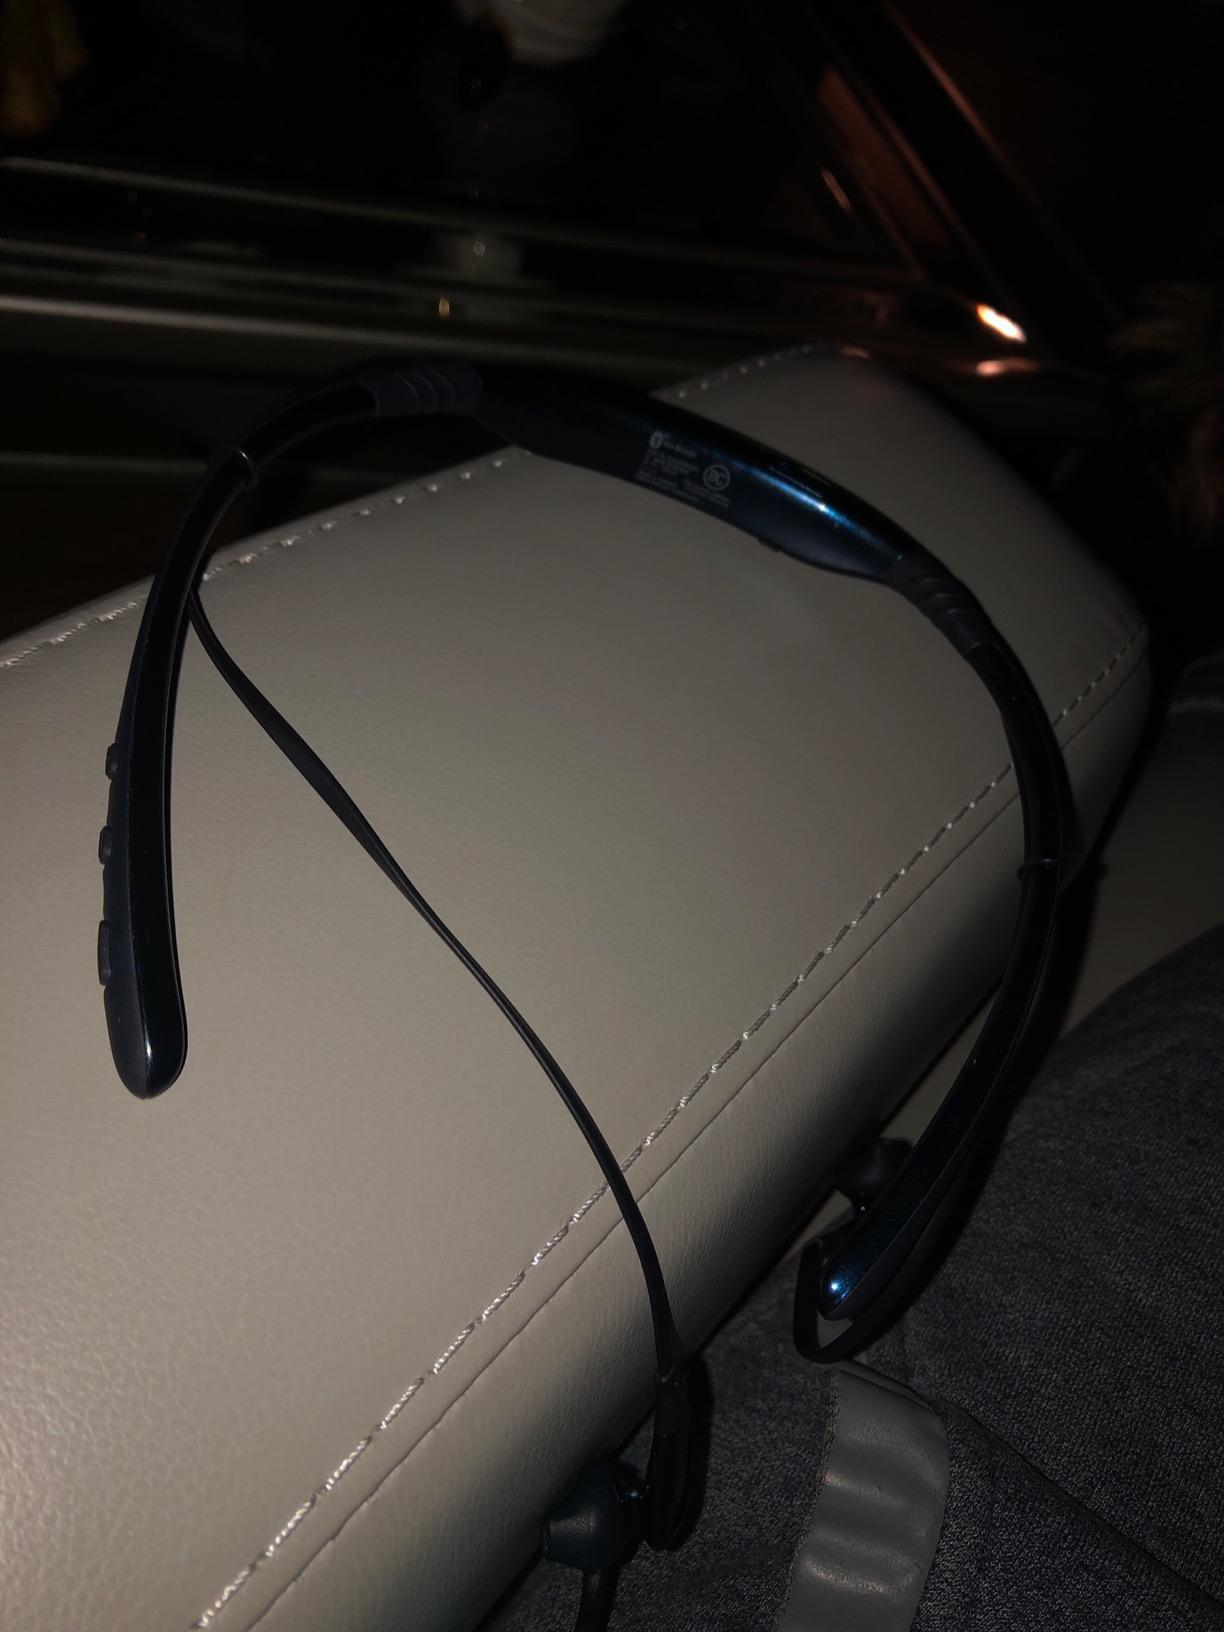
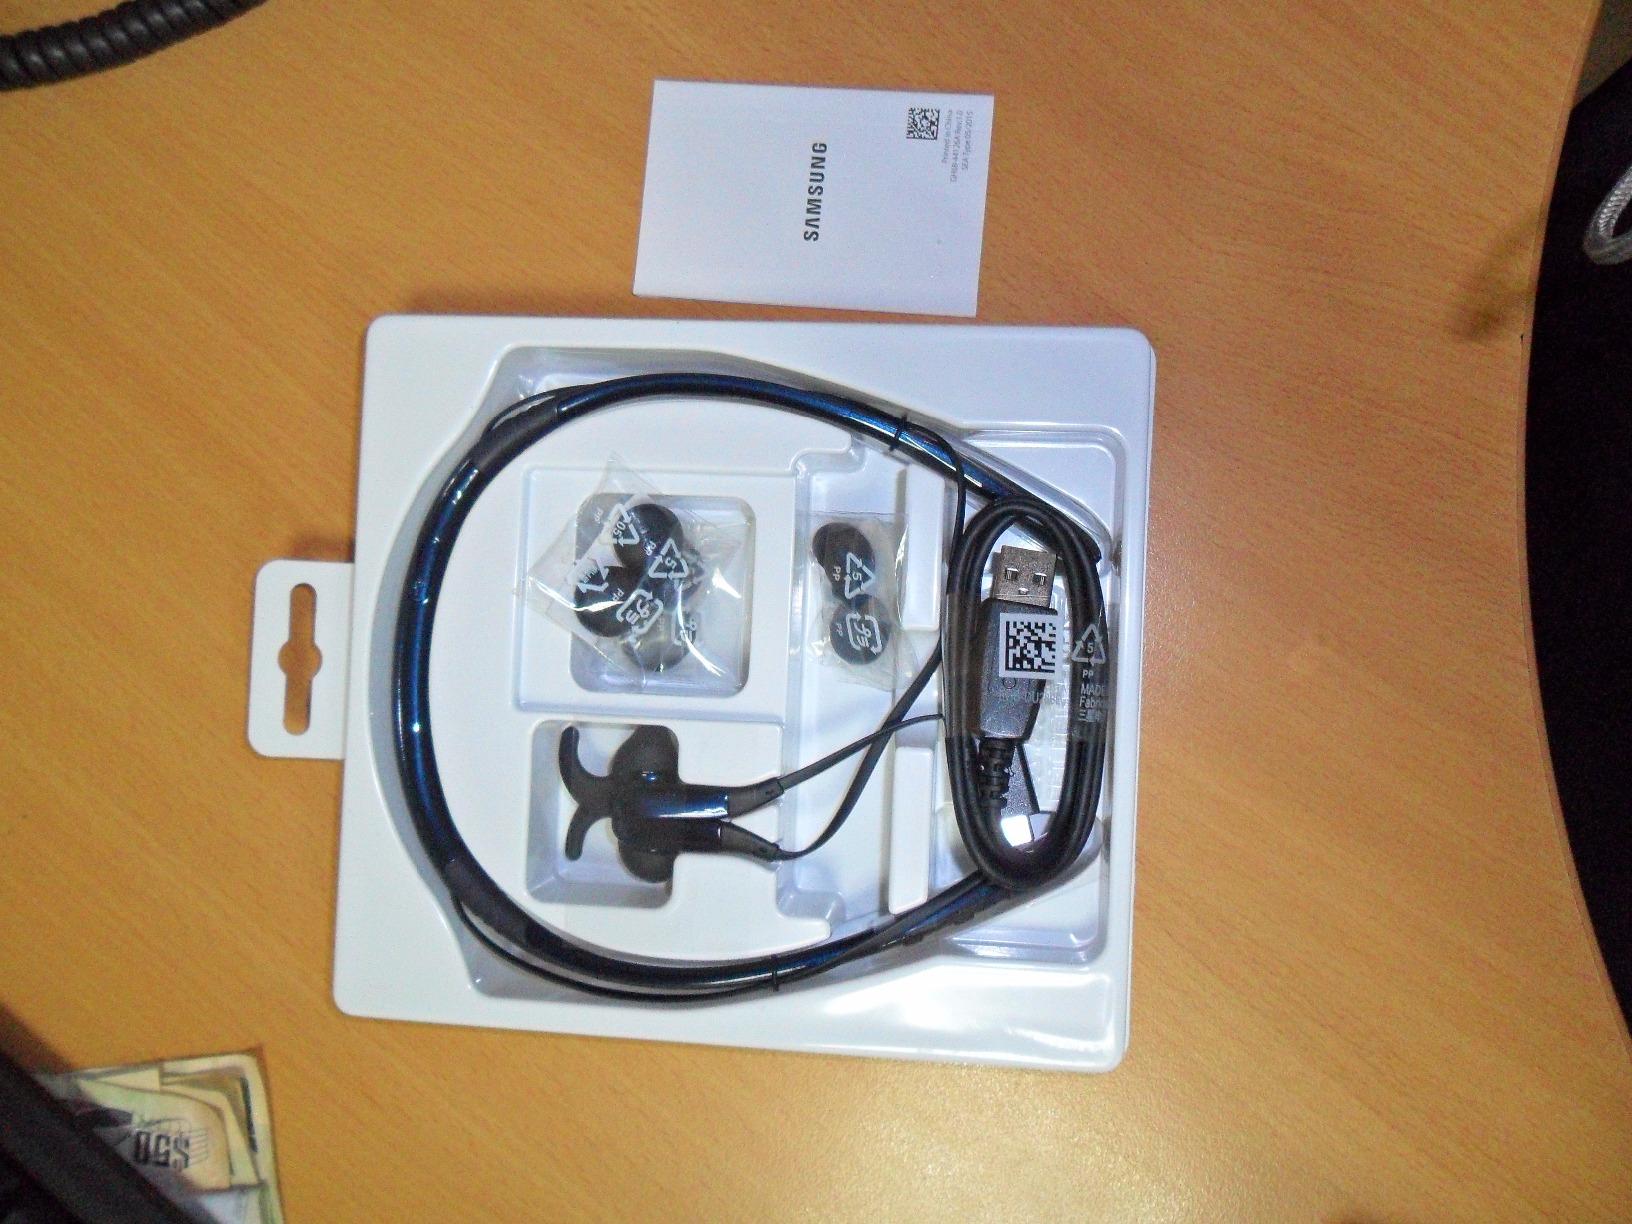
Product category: headphones
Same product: yes